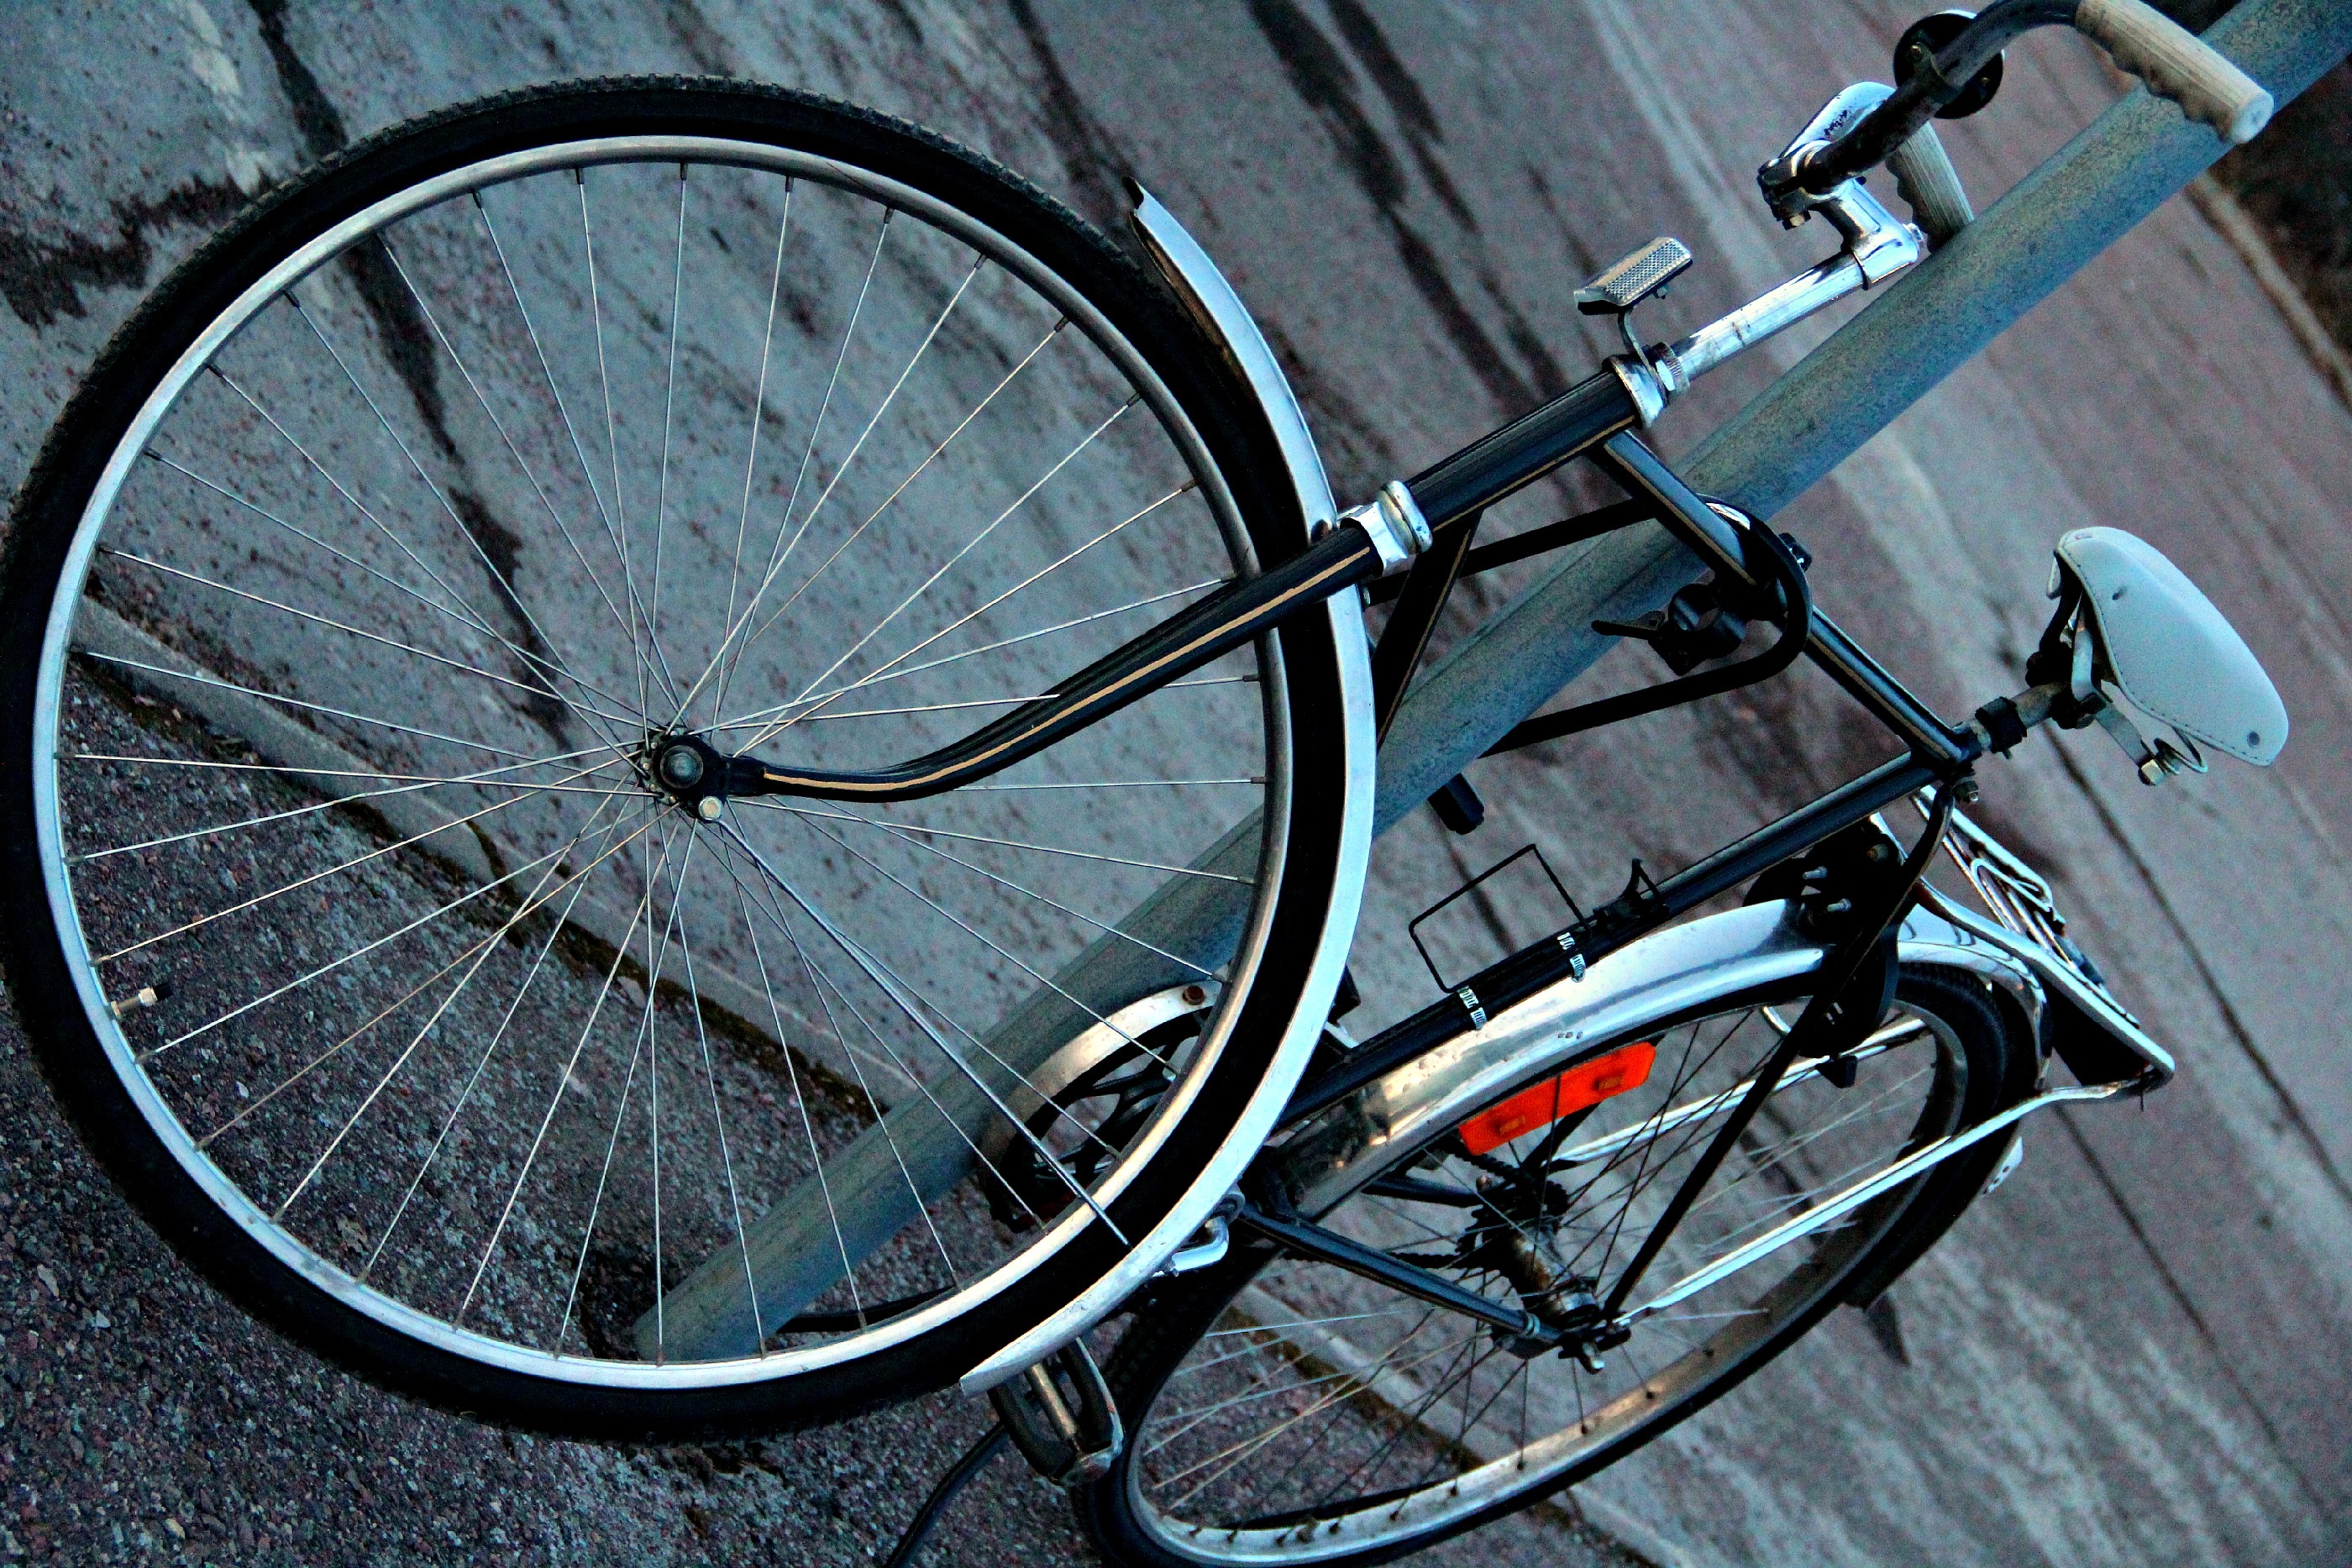
wheel, bicycle, vehicle, sports equipment, mountain bike, cycling, bicycle frame, bicycle wheel, land vehicle, cycle sport, cyclo cross bicycle, cyclo cross, bicycle racing, bmx bike, road bicycle, racing bicycle, hybrid bicycle